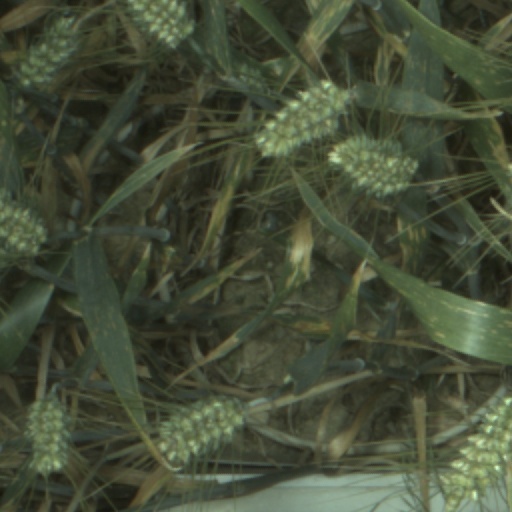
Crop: wheat